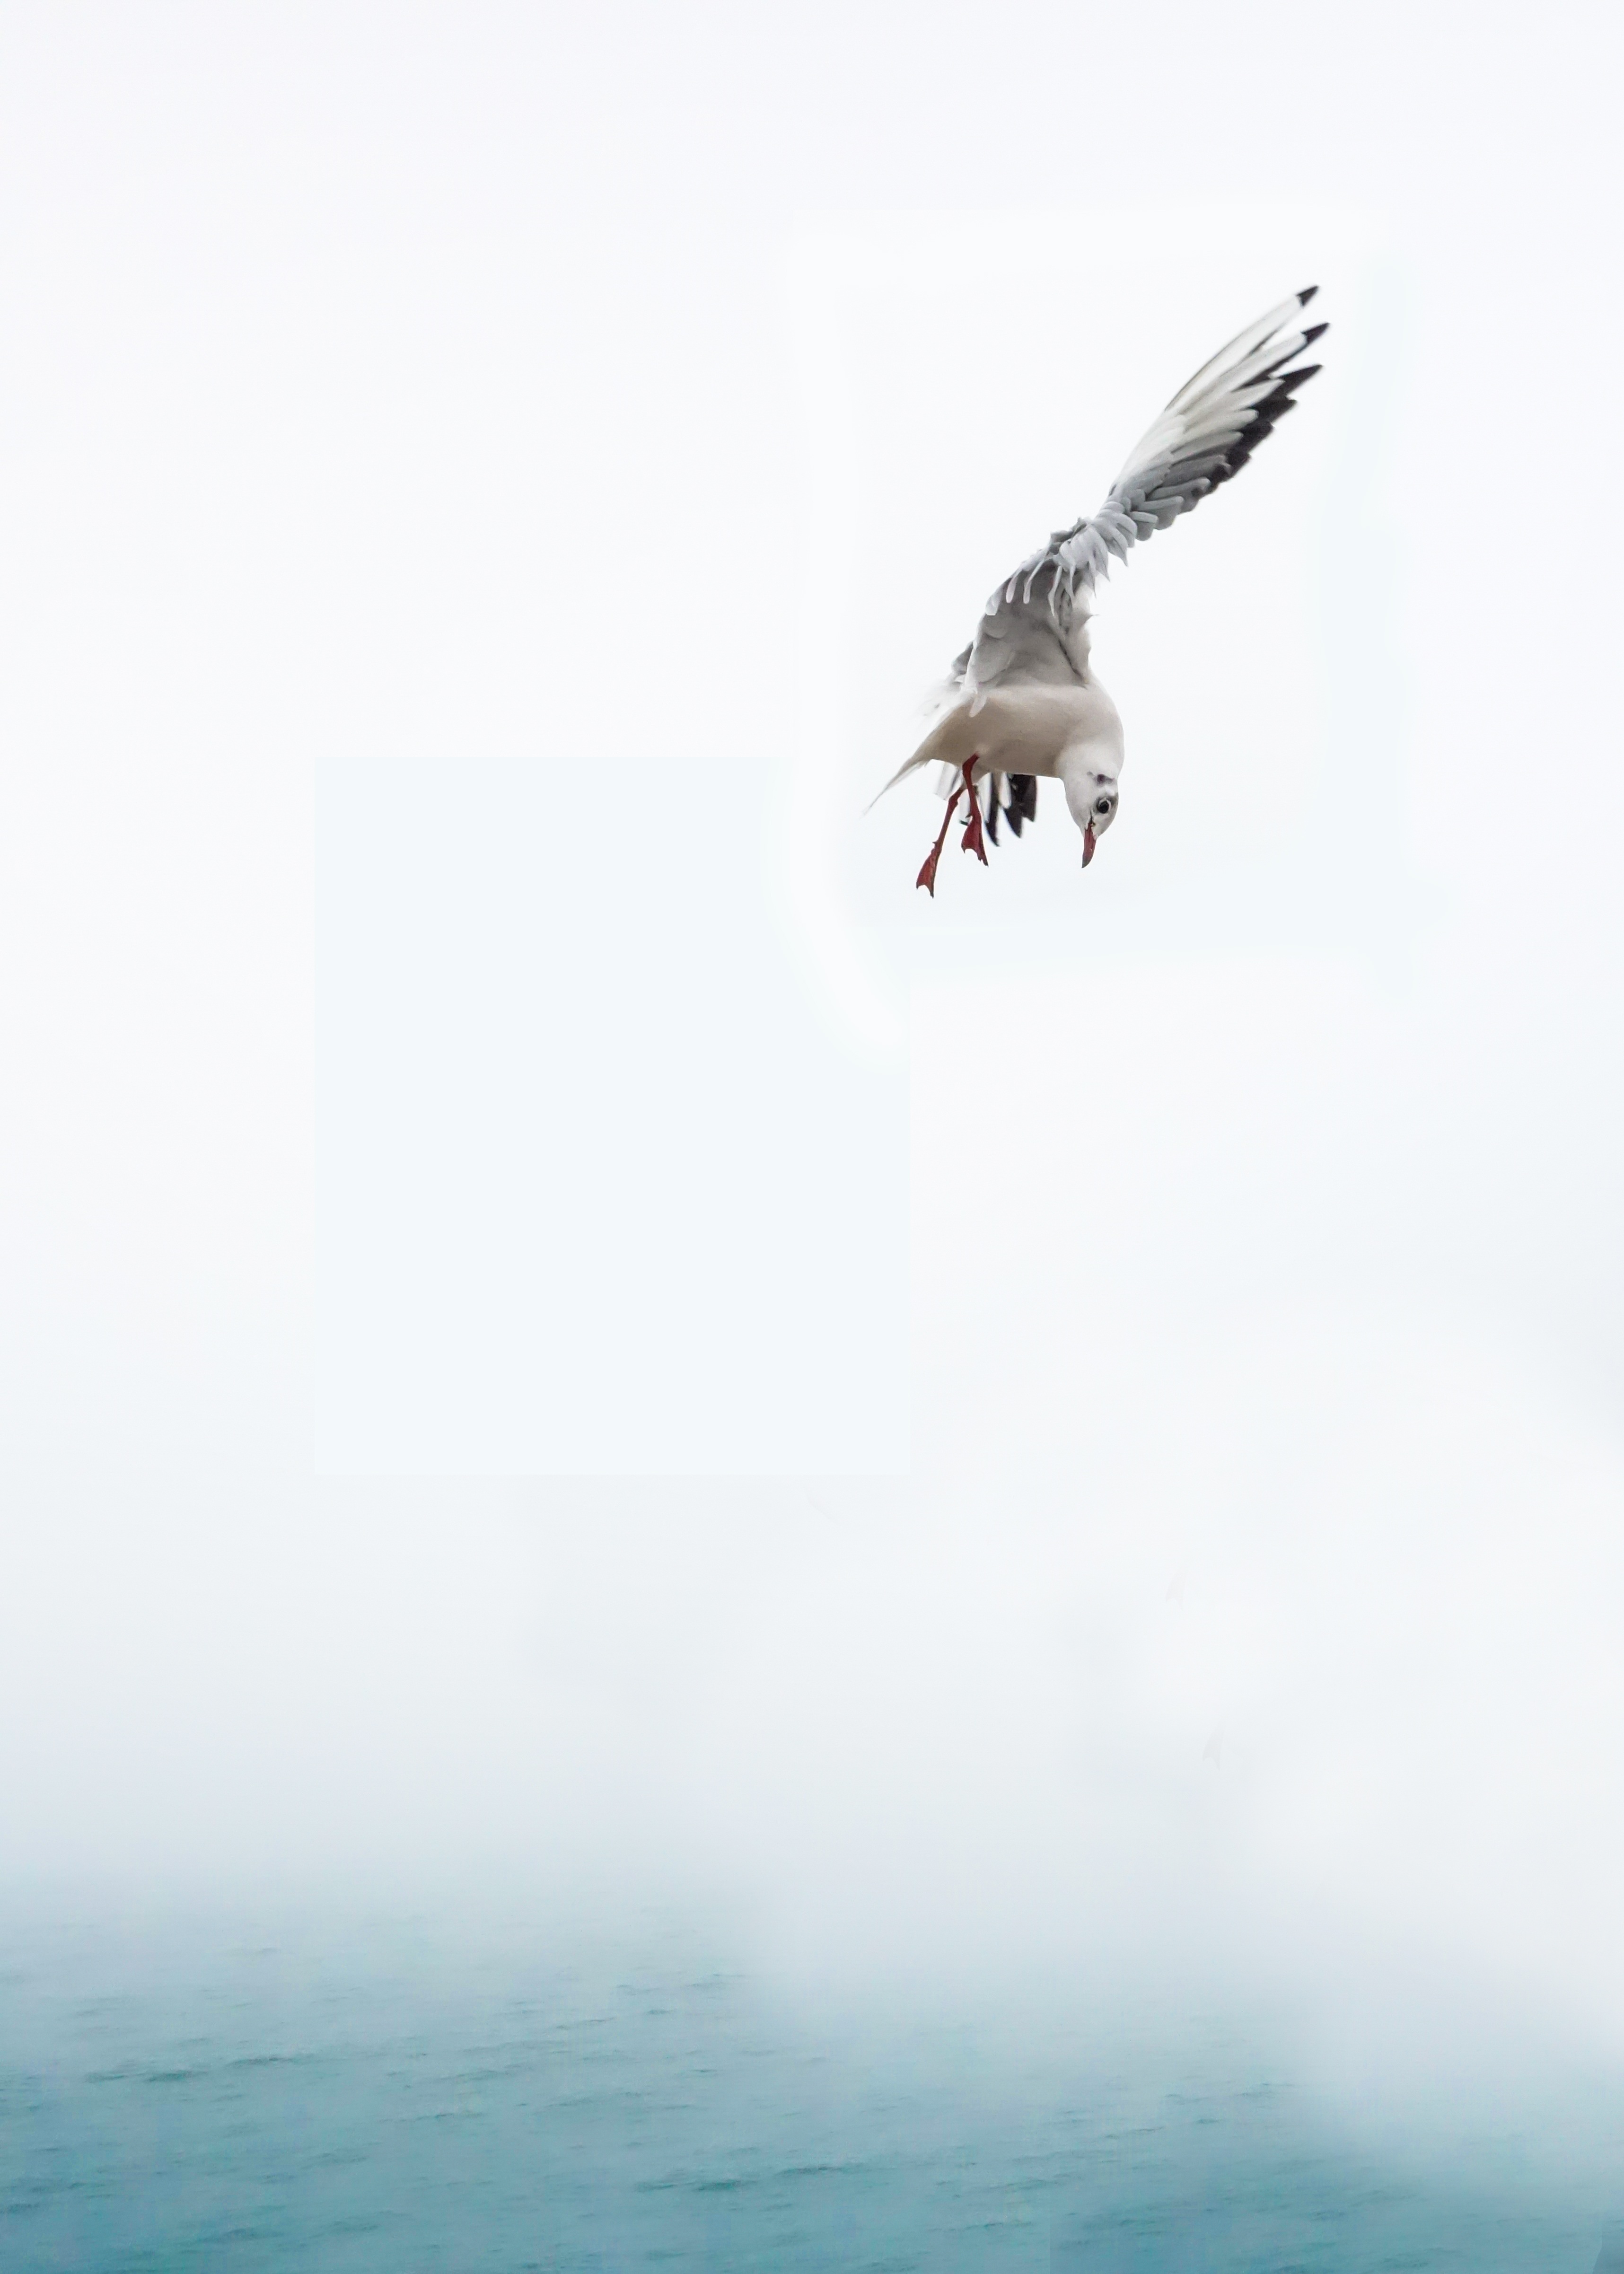
sea, water, nature, bird, wing, seabird, fly, gull, flight, eagle, venice, freedom, plumage, bird of prey, birds, vertebrate, bill, water bird, white background, nosedive, charadriiformes